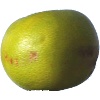
Label: Pomelo Sweetie 1